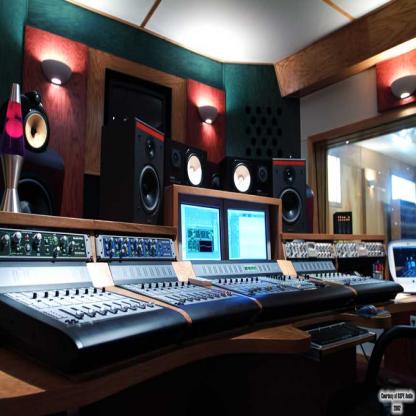
Scene: Indoor